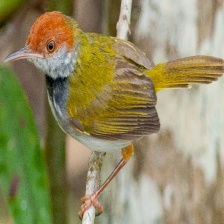
Species: TAILORBIRD
Scientific name: ORTHOTOMUS ATROGULARIS